1994 European Super Cup

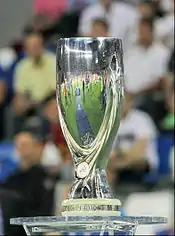
The Super Cup trophy

The European Super Cup was founded in the early 1970s, as a means to determine the best team in Europe and serve as a challenge to Ajax, the strongest club side of its day. The proposal by Dutch journalist Anton Witkamp, a football match between the holders of the European Cup and Cup Winners' Cup, failed to receive UEFA's backing, given the recent Cup Winners' Cup winners Rangers had been banned from European competition. Witkamp nonetheless proceeded with his vision, a two-legged match played between Ajax and Rangers in January 1973. The competition was endorsed and recognised by UEFA a year later.